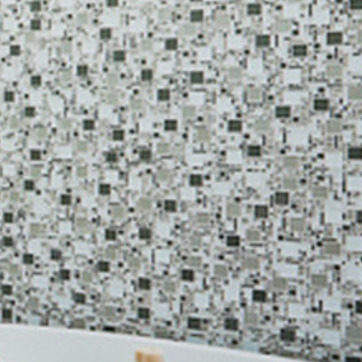
Material: mirror